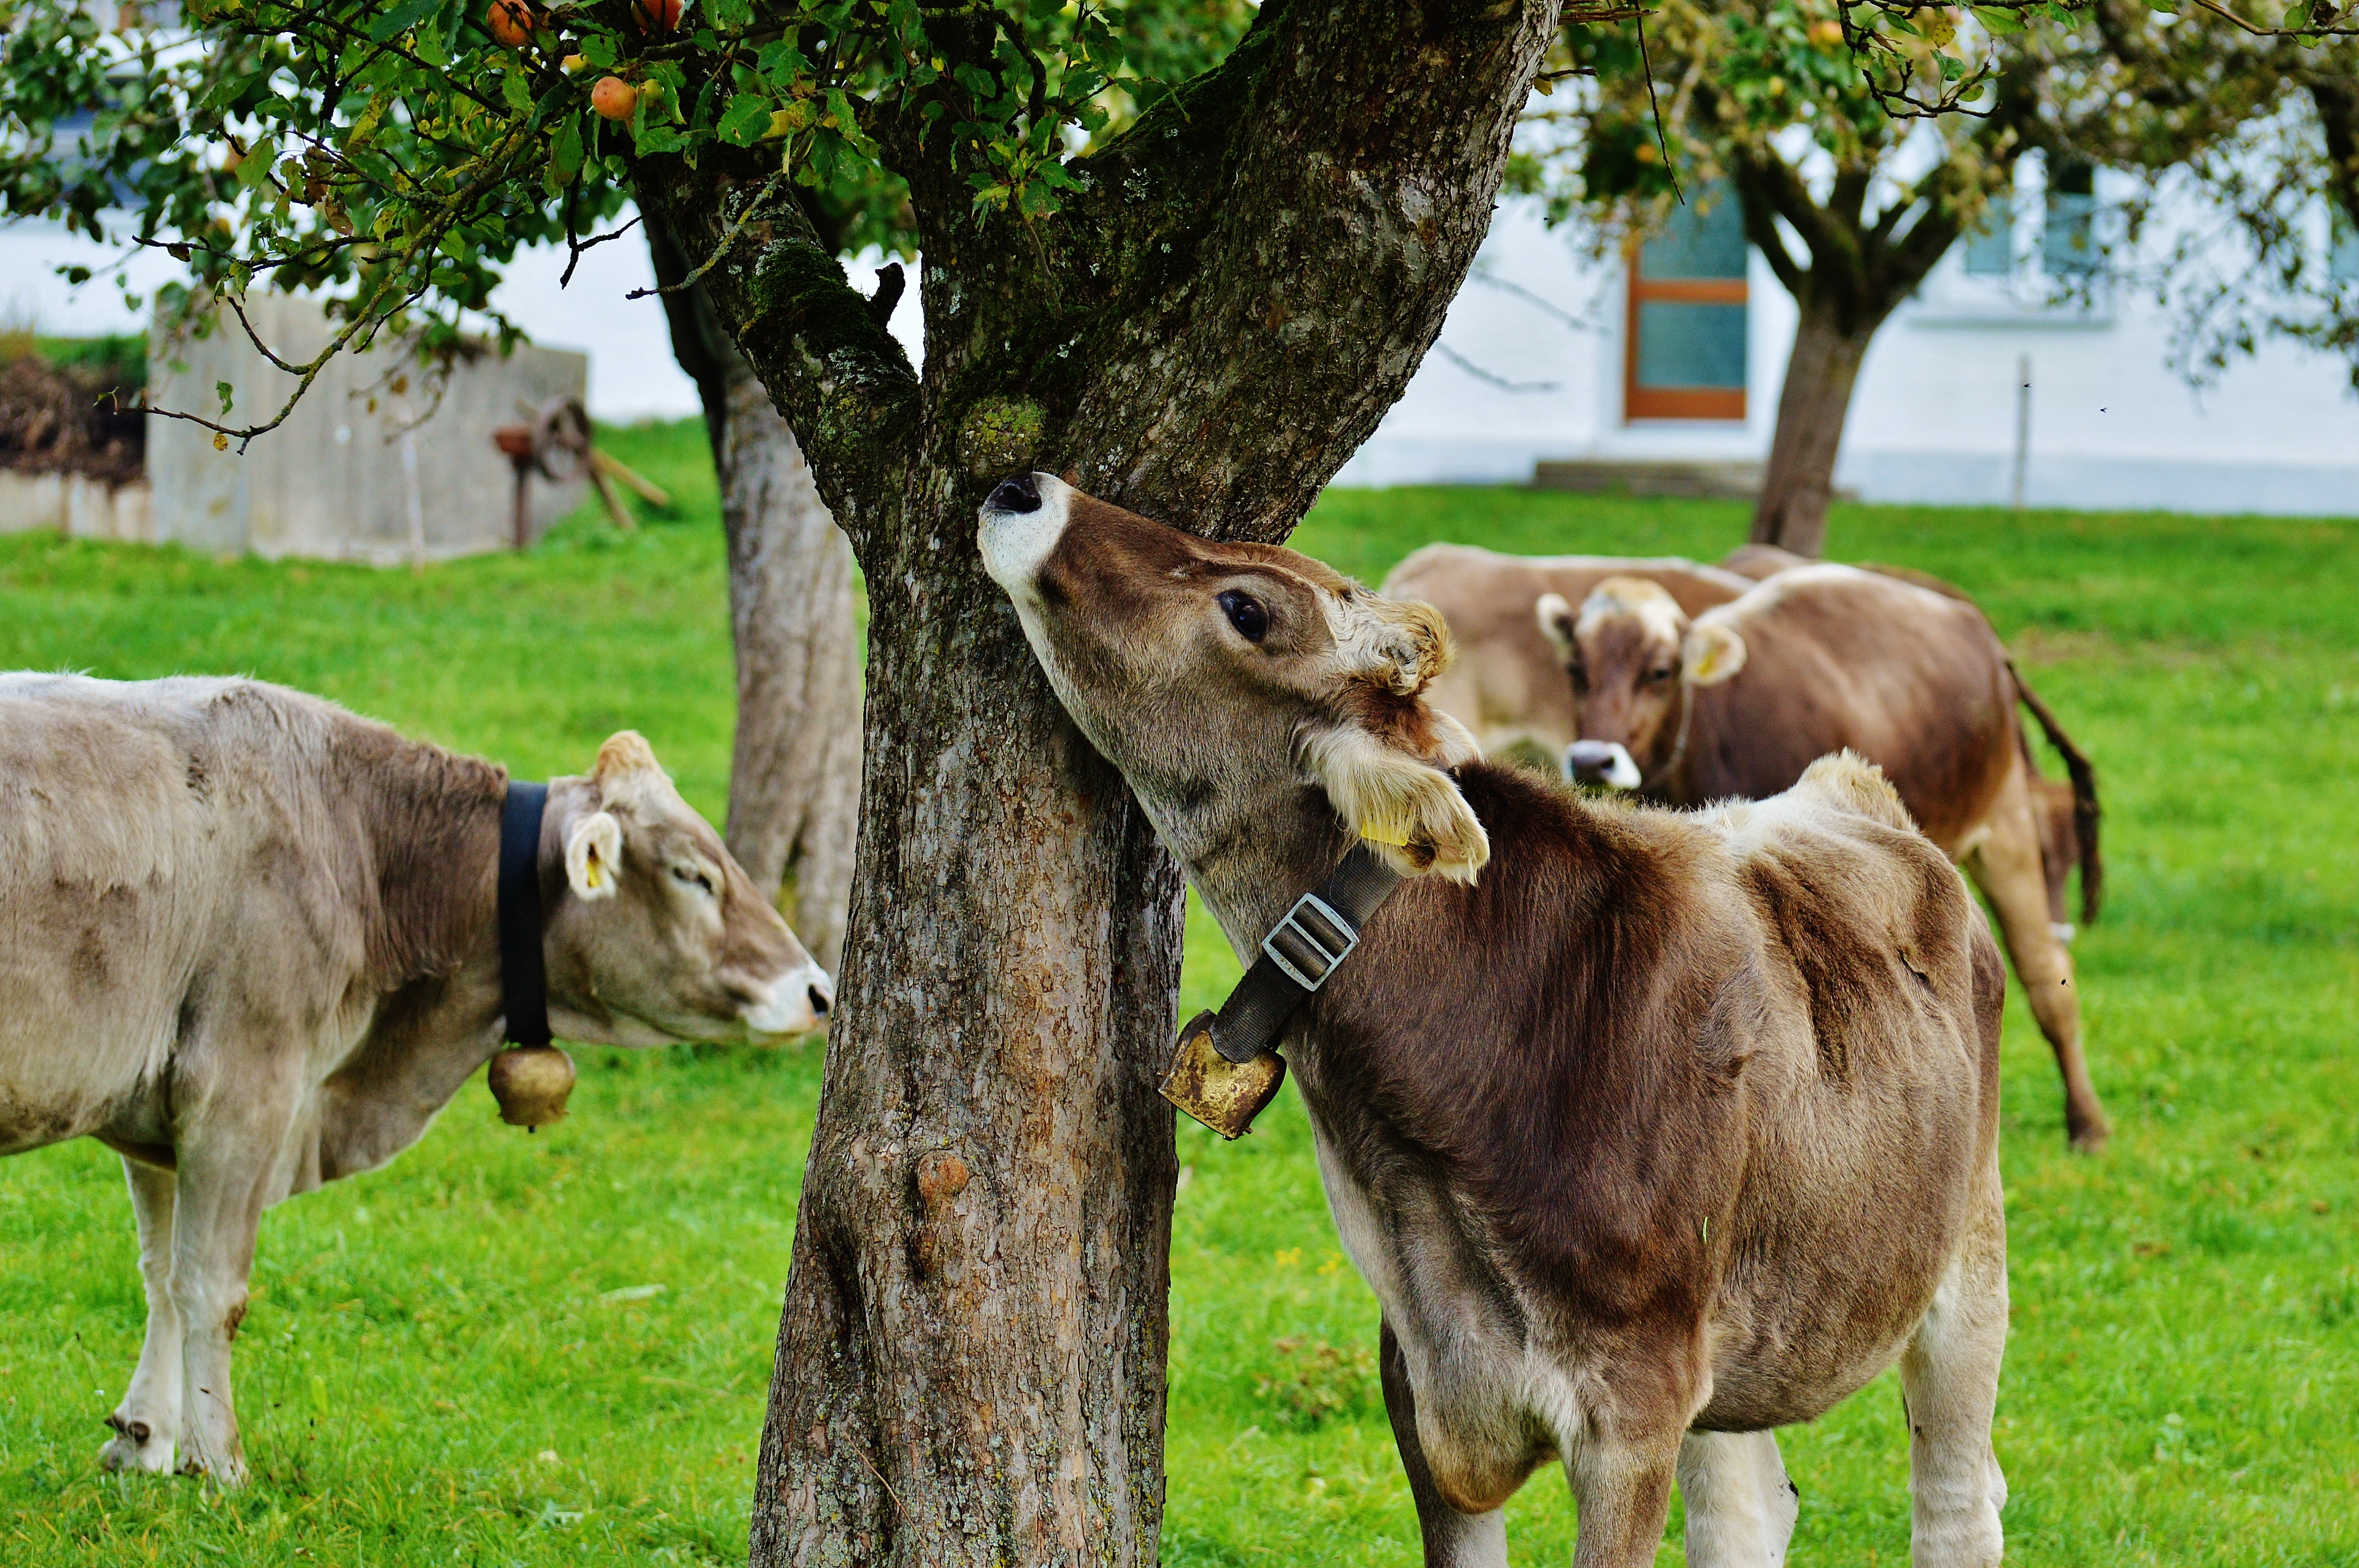
nature, grass, farm, meadow, animal, cute, wildlife, goat, cow, cattle, herd, pasture, grazing, livestock, mammal, agriculture, beef, fauna, cows, goats, ruminant, rural area, allg u, dairy cattle, dairy cow, cattle like mammal